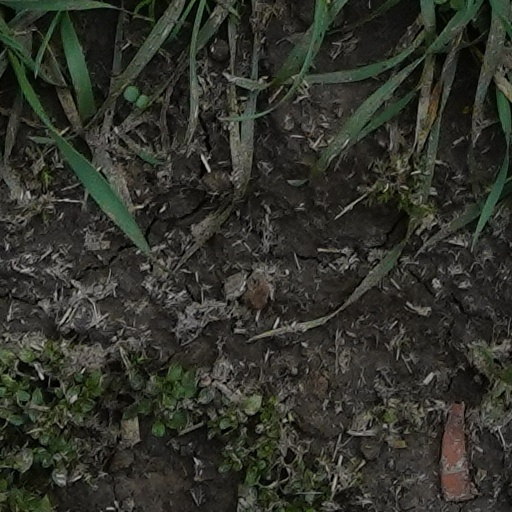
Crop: wheat